Gholam Reza Aghazadeh

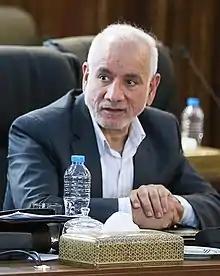
Aghazadeh in 2018

Gholam Reza Aghazadeh (born 15 March 1949) is an Iranian politician. Aghazadeh served as the Vice President for Atomic Energy of the Islamic Republic of Iran and the president of the Atomic Energy Organization of Iran from September 1997 until his resignation in July 2009. He is currently member of the Expediency Discernment Council.